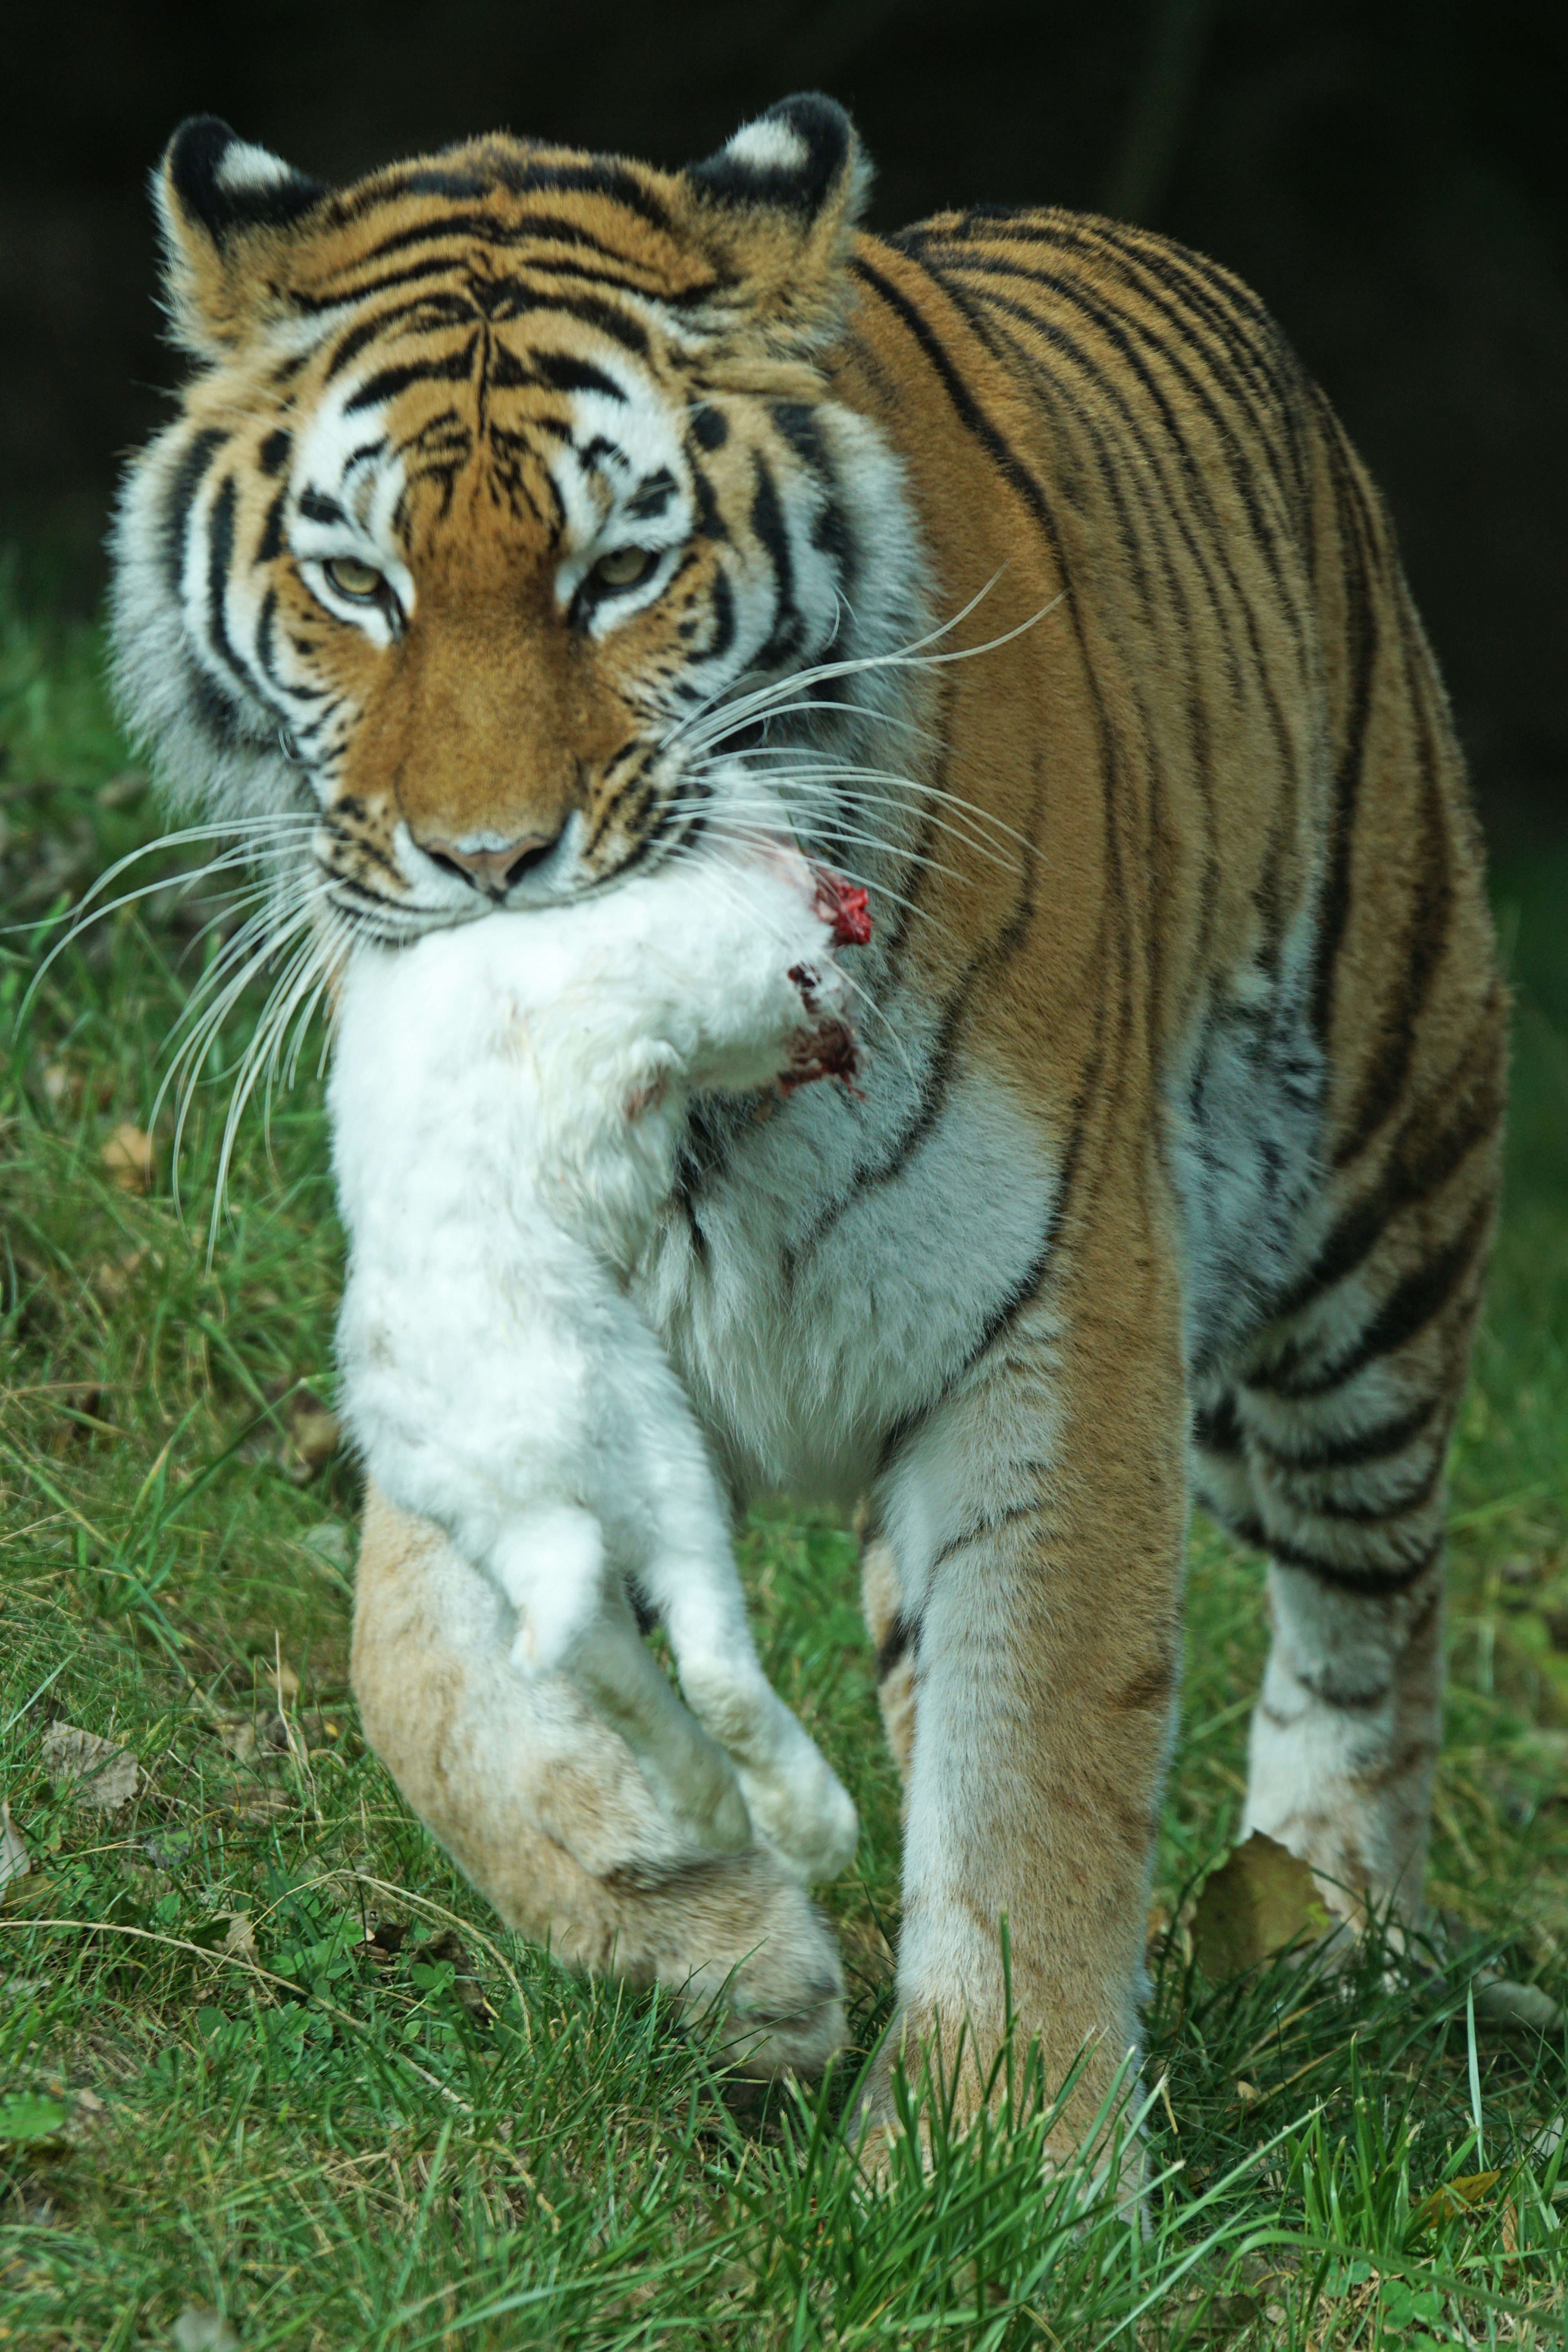
wildlife, zoo, food, cat, mammal, predator, fauna, hare, whiskers, tiger, vertebrate, siberian, amurtiger, wildlife photography, dangerous, carnivores, panthera tigris altaica, big cats, cat like mammal